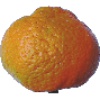
Label: mandarine